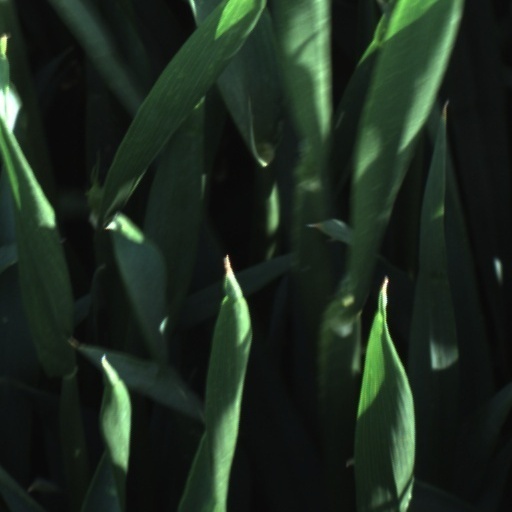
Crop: wheat